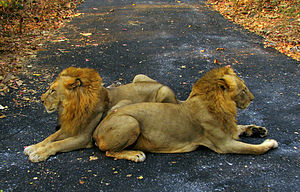
Løve / Udbredelse og levested
To asiatiske hanløver i Sanjay Gandhi National Park, Mumbai, Indien. Den vilde bestand af den truede asiatiske løve er begrænset til Gir Forest National Park i det vestlige Indien.[109]
Løven er en af de fem store katte i slægten Panthera og et medlem af kattefamilien. Det er den næststørste nulevende katteart efter tigeren, hvor nogle hanner kan veje over 250 kg. Der findes vilde løver i det subsahariske Afrika og i Asien. Løverne forsvandt fra Nordafrika og Sydvestasien for mange år siden, men dog i historisk tid. Indtil slutningen af Pleistocæn, for omkring 10.000 år siden, var løven det mest udbredte landpattedyr efter mennesket. Den kunne findes i størstedelen af Afrika, igennem hele Eurasien fra det vestlige Europa til Indien, og i Amerika fra Yukon til Peru.